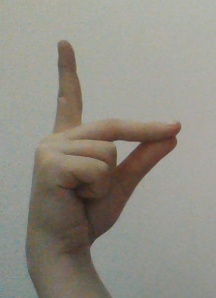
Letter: ta